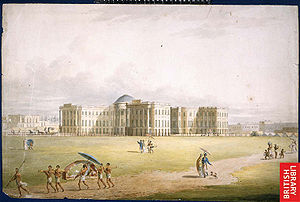
Kolkata / Historie
Raj Bhavan, den officielle residens (Government House) for Vestbengalens guvernør, i kolonitidens Kolkata — da byen var kendt som "City of Palaces".
Kolkata er hovedstaden i den indiske stat Vestbengalen. Den ligger i det østlige Indien på den østlige bred af Hooghly-floden i nærheden af Bangladesh. Selve byen har 4.496.694 indbyggere, men hvis man inkluderer de ydre dele af byen samt forstæder når man en befolkning på 14.950.000, hvilket gør den til den tredjestørste by i Indien.